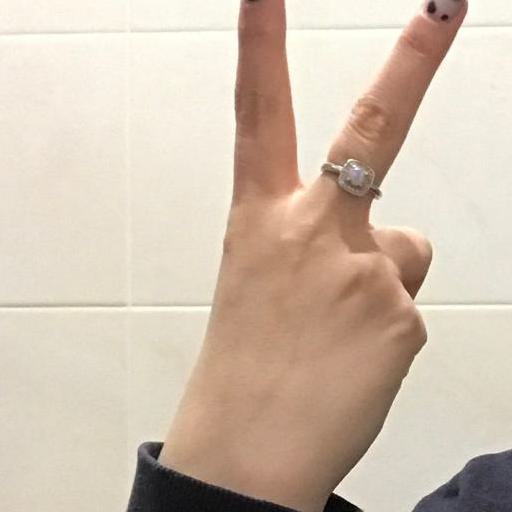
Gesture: peace_inverted